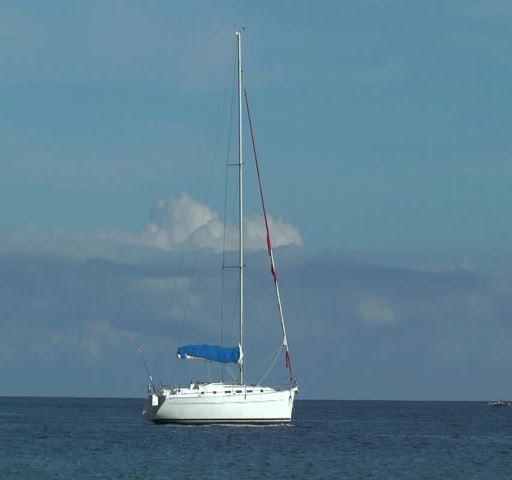
marine boat for divers ready to sail .